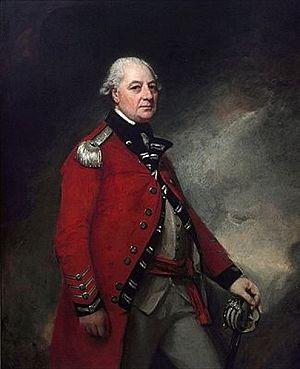
George Townshend, 1ᵉʳ marquis Townshend, est un militaire britannique qui parvint au grade de maréchal.